Château de Guernon-Ranville

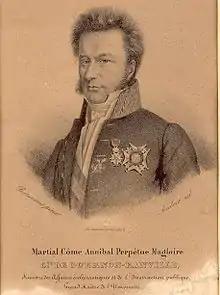
Count Martial de Guernon-Ranville (1787–1866)

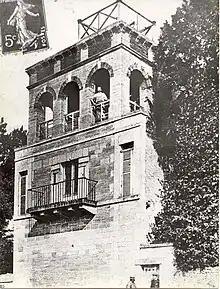
Belvédère

In 1818, Count Martial de Guernon-Ranville inherited the property of Ranville of which both his father and grandfather were 'Lord and Patron'. Martial began a career in the magistracy which led him to become a member of Parliament and a minister for the department of Ecclesiastic Affairs and Public Instruction ("Ministre de l'Instruction publique et des Cultes") from 1829 to 1830 under Jules de Polignac.